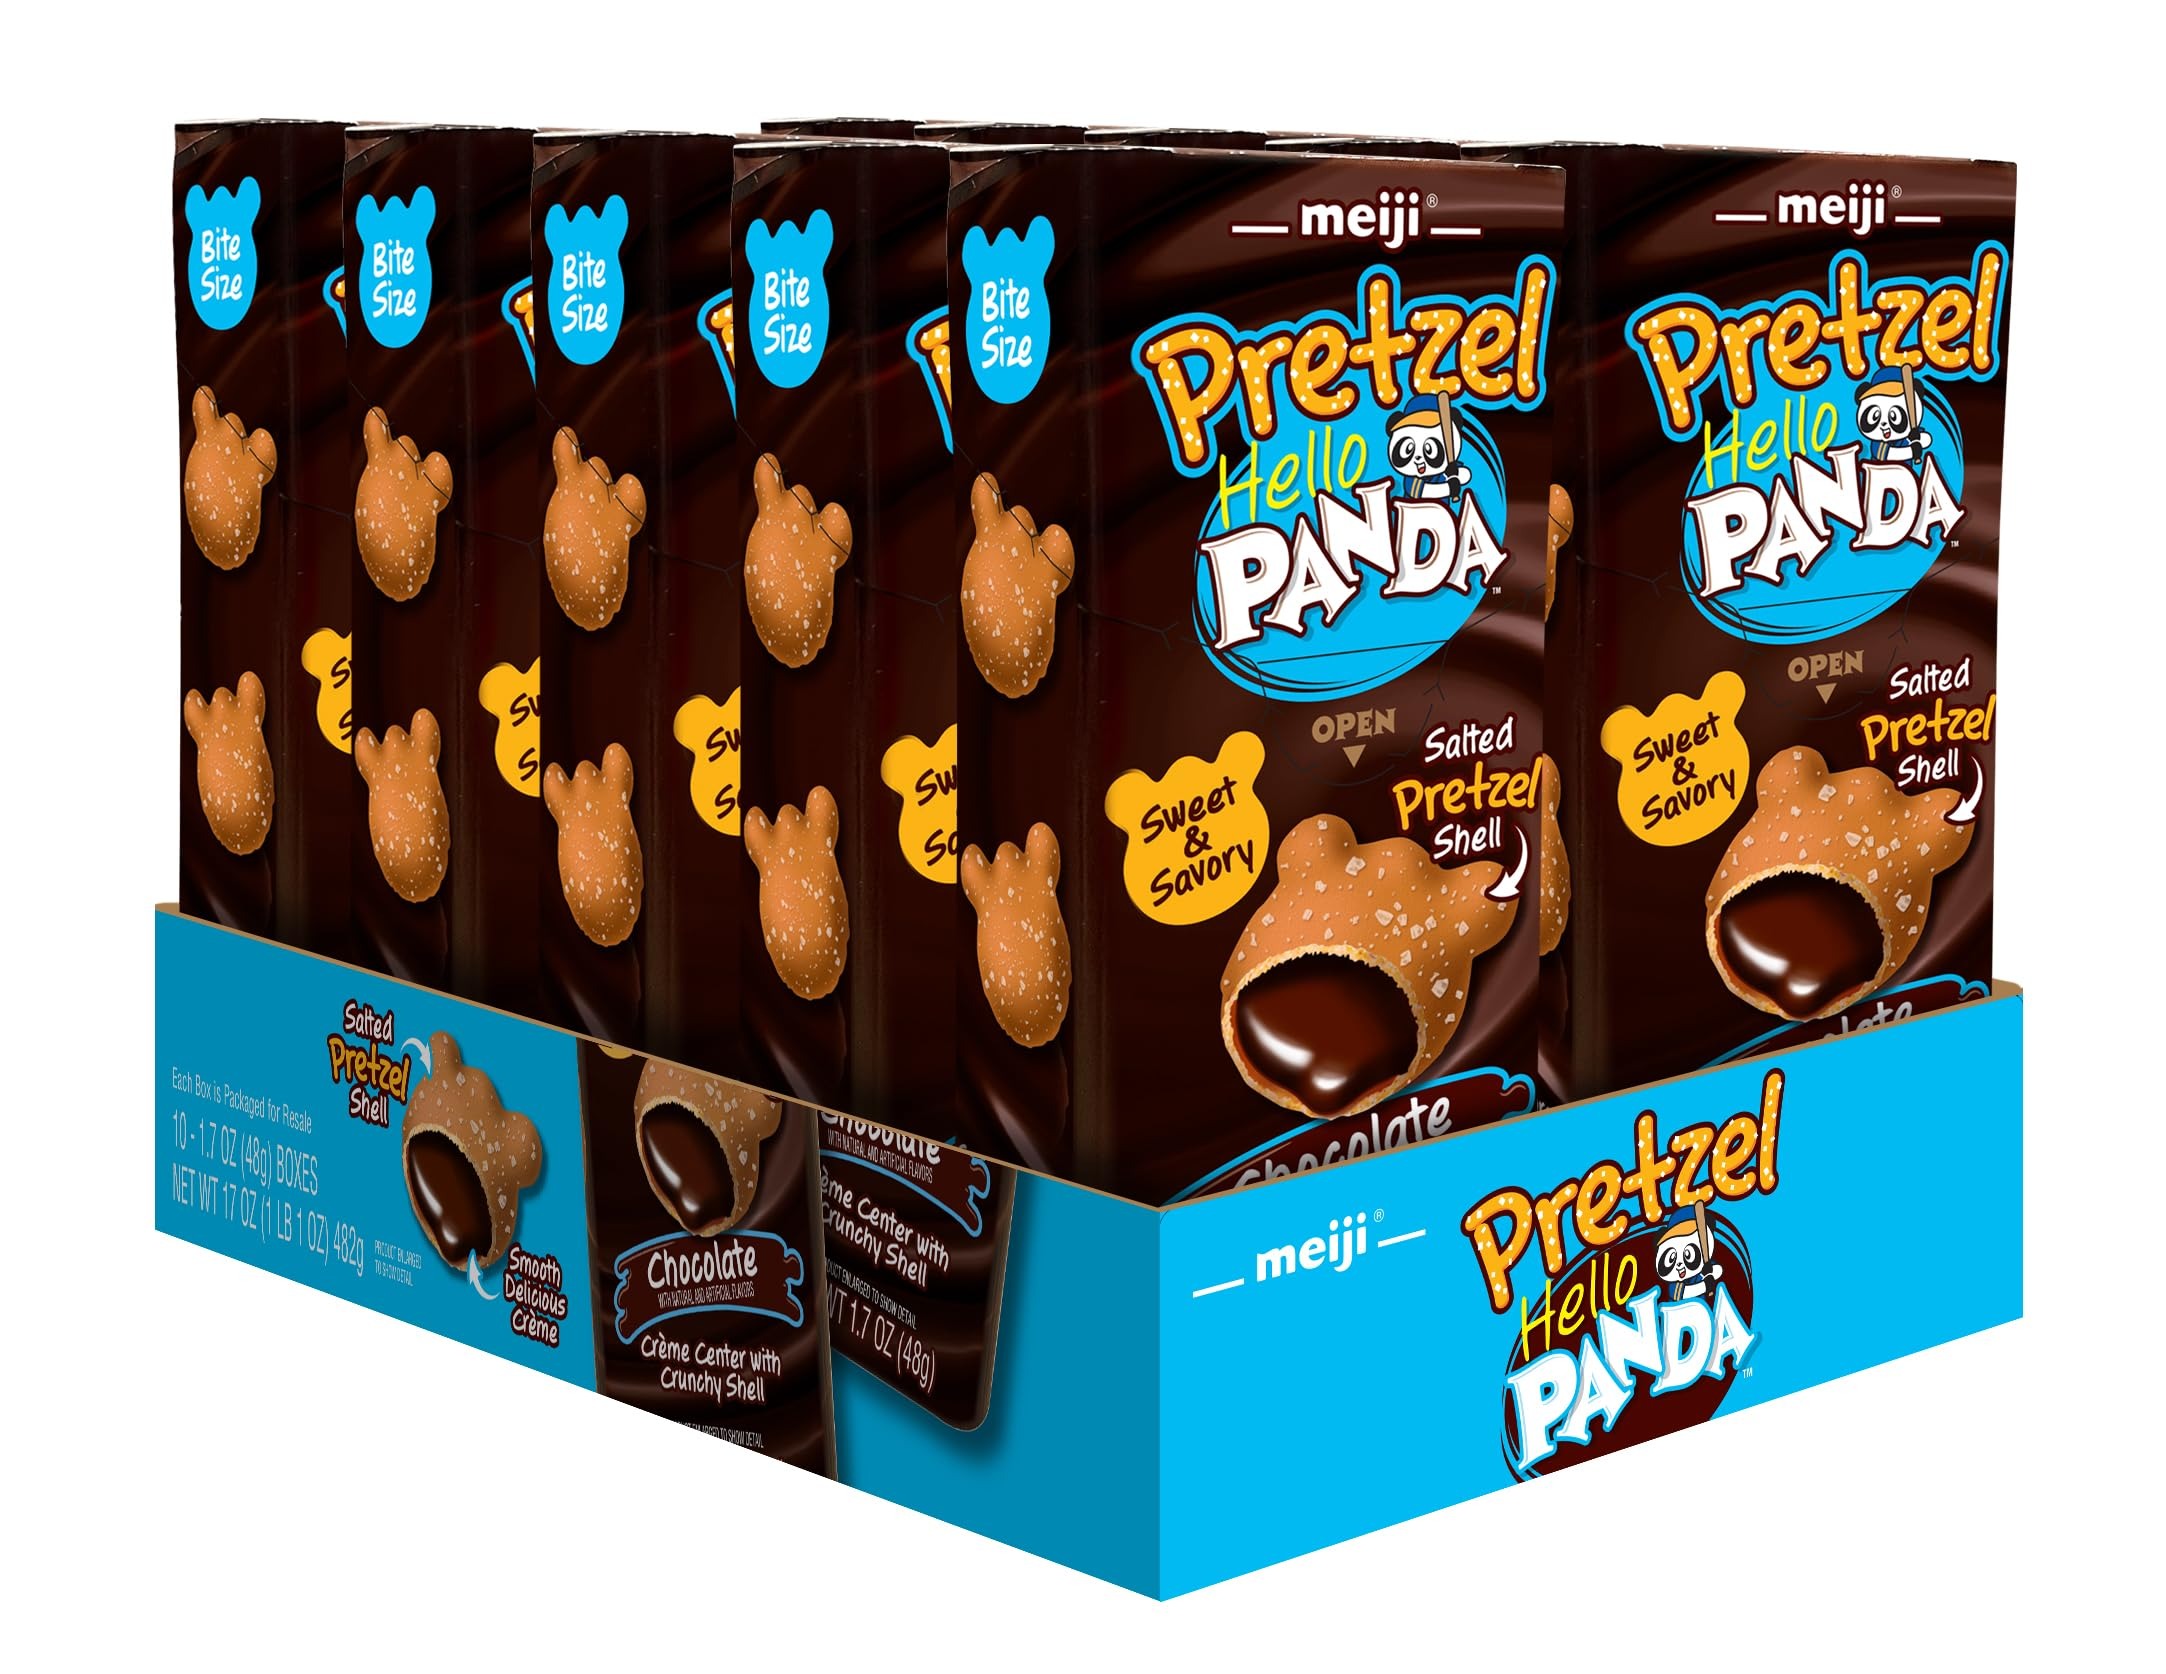
Item Name: MEIJI Hello Panda Pretzel Cookies, Chocolate Crème Filled - 1.7oz, Pack of 10 - Crunchy Pretzel Shell with Smooth Delicious Crème
Bullet Point 1: Irresistible Sweet & Savory Combination – Enjoy the perfect blend of a crunchy salted pretzel shell and smooth chocolate crème filling in every bite-sized Hello Panda Pretzel cookie.
Bullet Point 2: Convenient Snacking – Perfectly portable for on-the-go munching, lunchbox treats, or sharing with friends during gaming, streaming, or any casual moment.
Bullet Point 3: No High Fructose Corn Syrup – A snack you can feel good about, made with quality ingredients for a guilt-free indulgence. 240 calories per serving.
Bullet Point 4: Allergy Friendly – Made in Japan in a peanut-free facility, delivering authentic taste with peace of mind.
Bullet Point 5: Pack of 10 Conveniently Sized Boxes – Includes ten 1.7oz boxes, perfect for individual snacking or sharing.
Product Description: Indulge in the irresistible combination of sweet and savory with Meiji Hello Panda Pretzel Cookies, Chocolate Crème Filled. Each panda-shaped bite is a delightful blend of a crunchy salted pretzel shell and a smooth, creamy chocolate center, creating a satisfying snack that's packed with flavor. Perfect for on-the-go snacking, these bite-sized treats come in a convenient pack of 10 individual 1.7oz boxes, making them ideal for lunchboxes, sharing with friends, or enjoying during gaming, streaming, or any casual moment. Meiji Hello Panda Pretzel Cookies are mess-free and made with quality ingredients, containing no high fructose corn syrup for a snack you can feel good about. With just 240 calories per serving, they deliver indulgent taste without the guilt. Crafted in Japan in a peanut-free facility, these cookies bring authentic flavor and peace of mind to every snack session. Whether you're treating yourself or sharing the joy with others, Meiji Hello Panda Pretzel Cookies offer the perfect mix of crunchy, creamy, and convenient satisfaction in every box.
Value: 17.0
Unit: Ounce

Price: 37.6